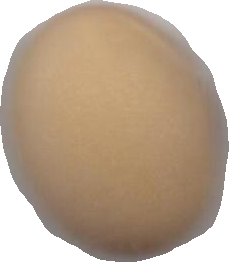
Variety: Anjasmoro